Methodism

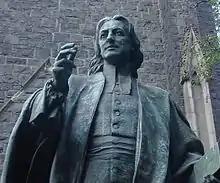
Statue of John Wesley outside Wesley Church in Melbourne, Australia

The father of Methodism in Canada was Rev. Coughlan, who arrived in Newfoundland in 1763, where he opened a school and travelled widely.